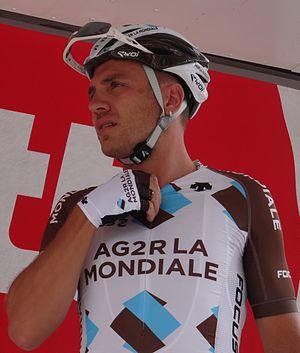
Reportage photographique réalisé le samedi 26 juillet à l'occasion du départ de la première étape du Tour de Wallonie 2014 à Frasnes-lez-Anvaing, Belgique.
L'équipe cycliste AG2R La Mondiale est une équipe française de cyclisme professionnel sur route. Elle est dirigée par Vincent Lavenu et a été créée en 1992. Elle porte ce nom depuis 2008, succédant à Chazal, Casino et AG2R Prévoyance. Elle a notamment compté dans ses rangs le sprinter estonien Jaan Kirsipuu, qui y a apporté 124 succès en douze ans dont quatre étapes du Tour de France et la Coupe de France 1999. L'équipe prend son essor sous le nom de Casino en 1997, avec notamment les succès d'Alberto Elli au Grand Prix du Midi libre, de Christophe Agnolutto au Tour de Suisse et de Stéphane Barthe au championnat de France. Elle se hisse parmi les meilleures équipes mondiales en 1998, avec des succès majeurs : Jacky Durand à Paris-Tours, Bo Hamburger à la Flèche wallonne, Rolf Jaermann à l'Amstel Gold Race. Cette saison révèle également le Kazakh Alexandre Vinokourov, lauréat du Critérium du Dauphiné libéré 1999. AG2R connaît ensuite des années moins fastes, avec une descente en deuxième division en 2001. Elle intègre le ProTour en 2006, emmenée par Christophe Moreau, champion de France et vainqueur du Critérium du Dauphiné libéré en 2007.
Rinaldo Nocentini est un coureur cycliste italien. Professionnel de 1999 à 2019, il est membre de l'équipe Sporting-Tavira. Considéré comme un « puncheur », il a notamment terminé 6ᵉ de la Flèche wallonne en 2007 et a porté le maillot jaune huit jours sur le Tour de France 2009.